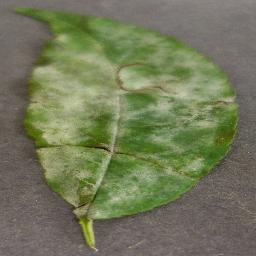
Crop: cherry
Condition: (including_sour)_powdery_mildew